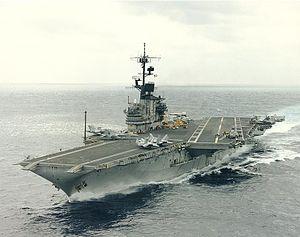
L'USS Coral Sea (CV-43) est un porte-avions de classe Midway de l'United States Navy construit au Chantier naval Northrop Grumman de Newport News. Il fut en service de 1947 à 1990.